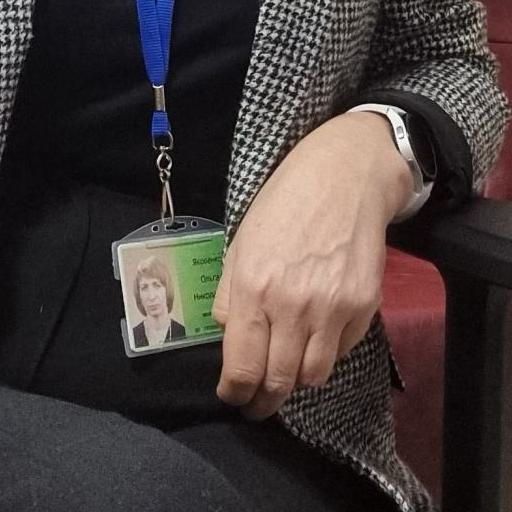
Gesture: no_gesture